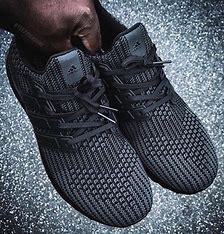
Brand: Adidas
Model: Ultra Boost 4